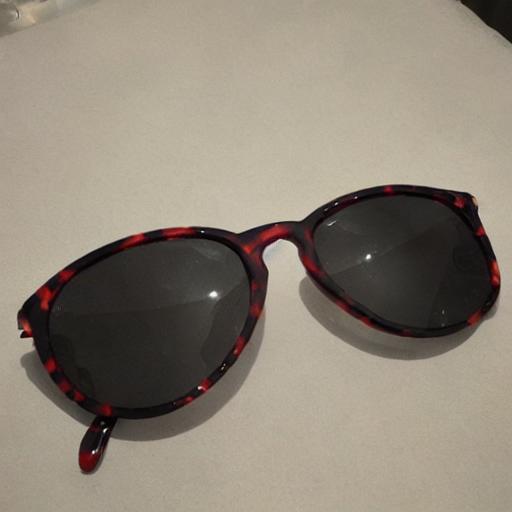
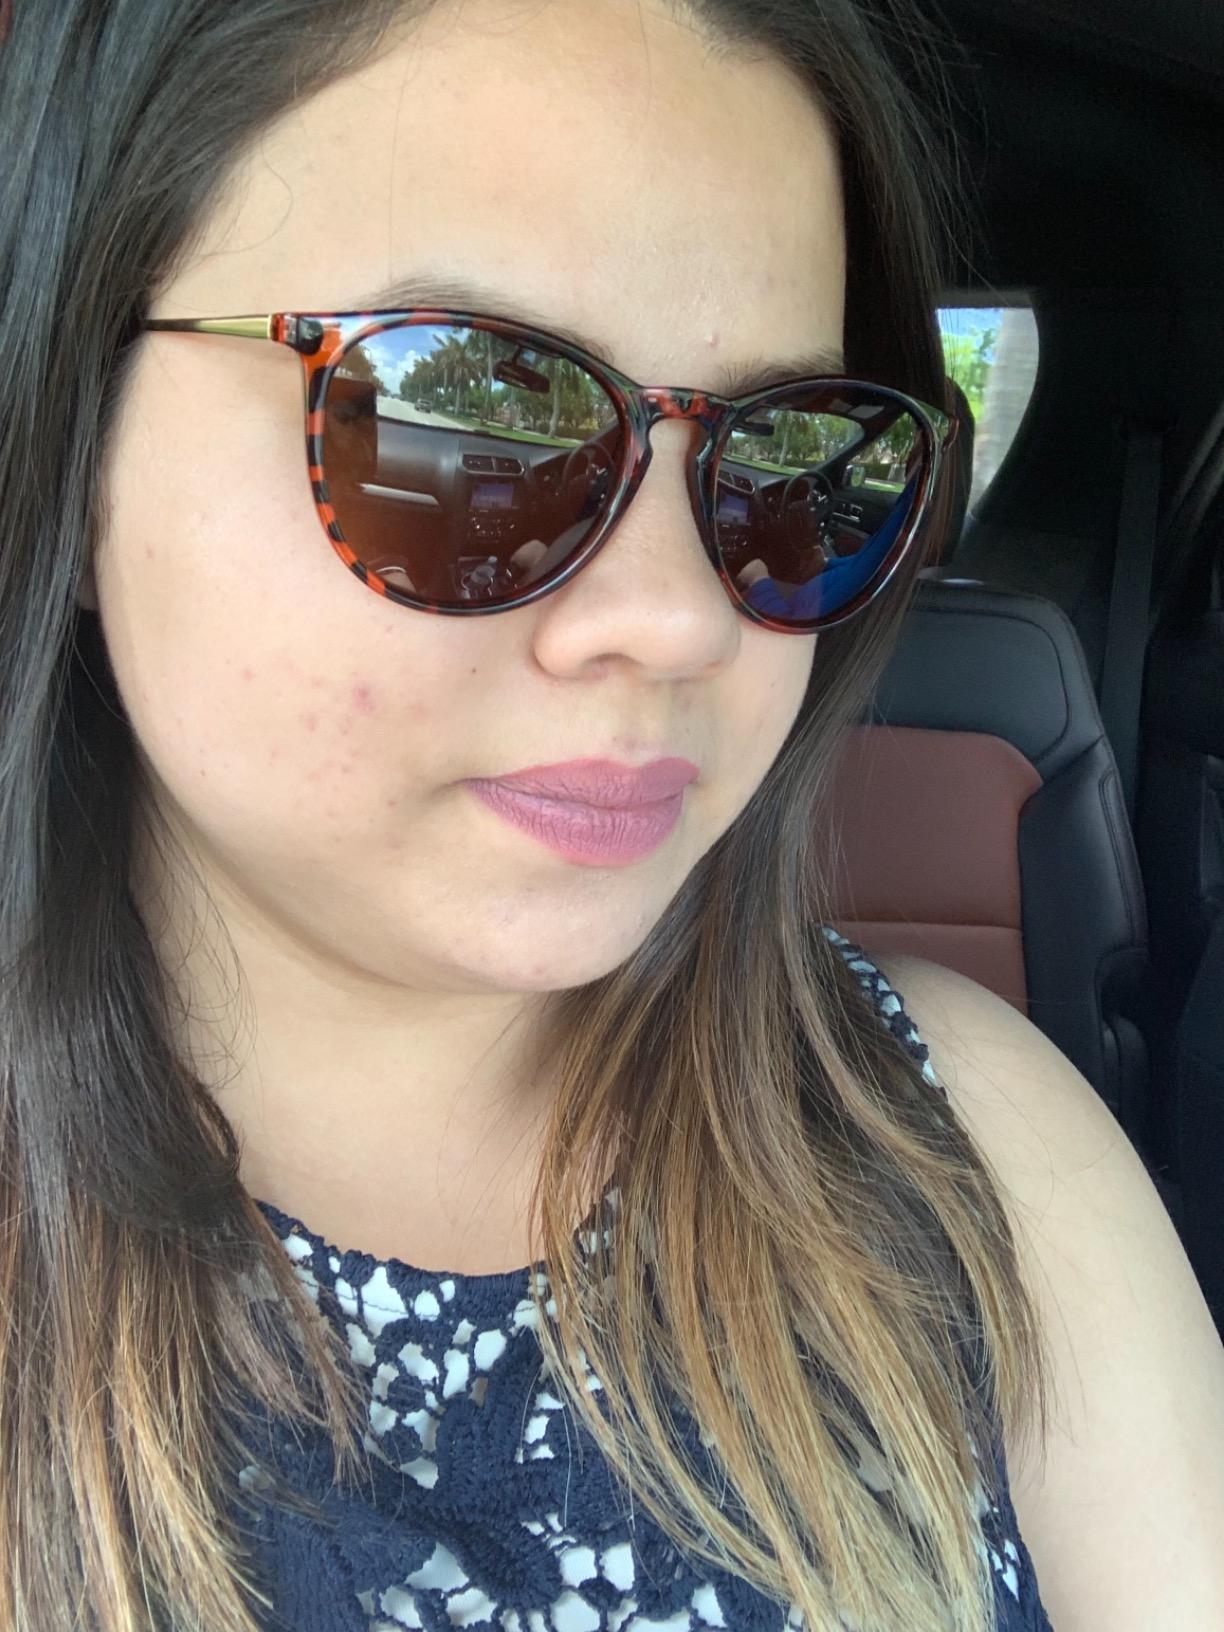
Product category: accessories_sunglasses
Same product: no